Origin of the Huns

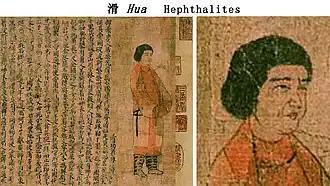
Image of a Hephthalite ("Hua") embassador at the Chinese court of Southern Liang in the capital Jingzhou in 516–526 CE. The appearance of the ambassador has been used to argue that the Hephthalites had East Asian characteristics.

The European Huns are described in Roman sources in such a way as to suggest their East Asian ("Mongoloid") appearance, which matches Chinese descriptions of the Xiongnu. However, both Otto Maenchen-Helfen and Hyun Jin Kim caution against seeing the European Huns as a racial homogeneous group, despite both arguing that many individuals likely had an East Asian appearance. In contrast, some scholars have argued that the Huns were predominantly "Caucasian" in appearance. Other archaeologists have argued that "Mongoloid" features are found primarily among members of the Hunnic aristocracy.